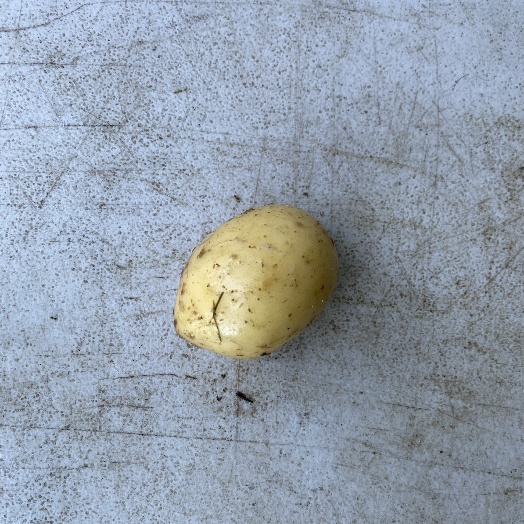
Label: Food Organics